Walenstadt

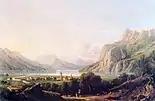
Walenstadt in 1800

The "Berschis", a prehistoric hill settlement on the St. Georgenberg, and the early medieval chapel of St. Georg on the same hill are listed as Swiss heritage sites of national significance.